Traffic light control and coordination

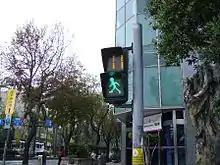
Pedestrian traffic signal in Taiwan, featuring a "Walking green man" below a countdown display where the "Red Man" once stood.

Traffic lights must be instructed when to change stage and they are usually coordinated so that the stage changes occur in some relationship to other nearby signals or to the press of a pedestrian button or to the action of a timer or a number of other inputs.